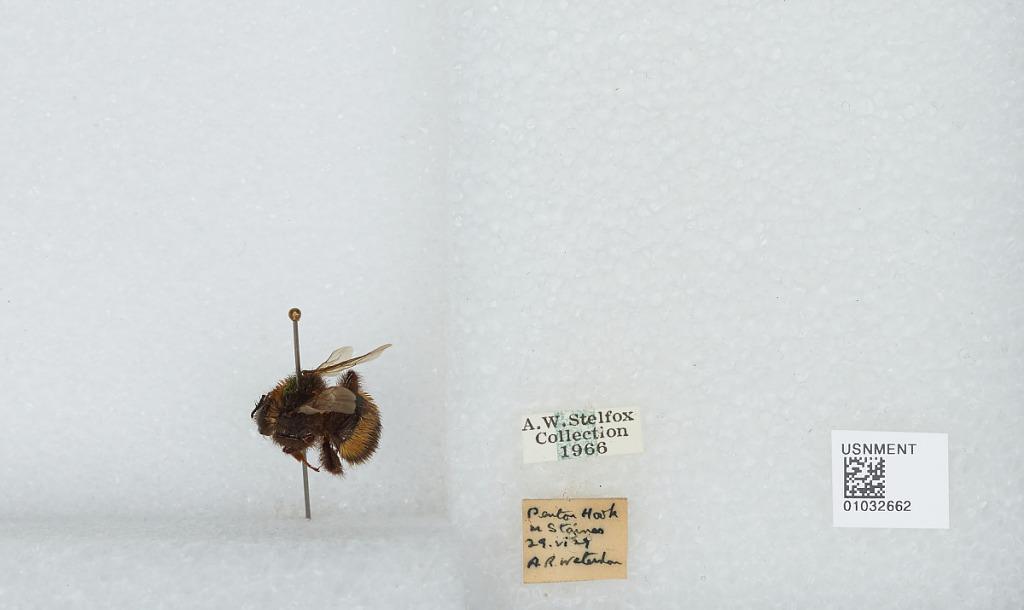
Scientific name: Bombus (Bombus) terrestris (Linnaeus)
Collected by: A. Waterston
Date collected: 1929-6-29
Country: United Kingdom
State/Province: England
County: Surrey
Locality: Penton Hook island near Staines
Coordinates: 51.412, -0.50185